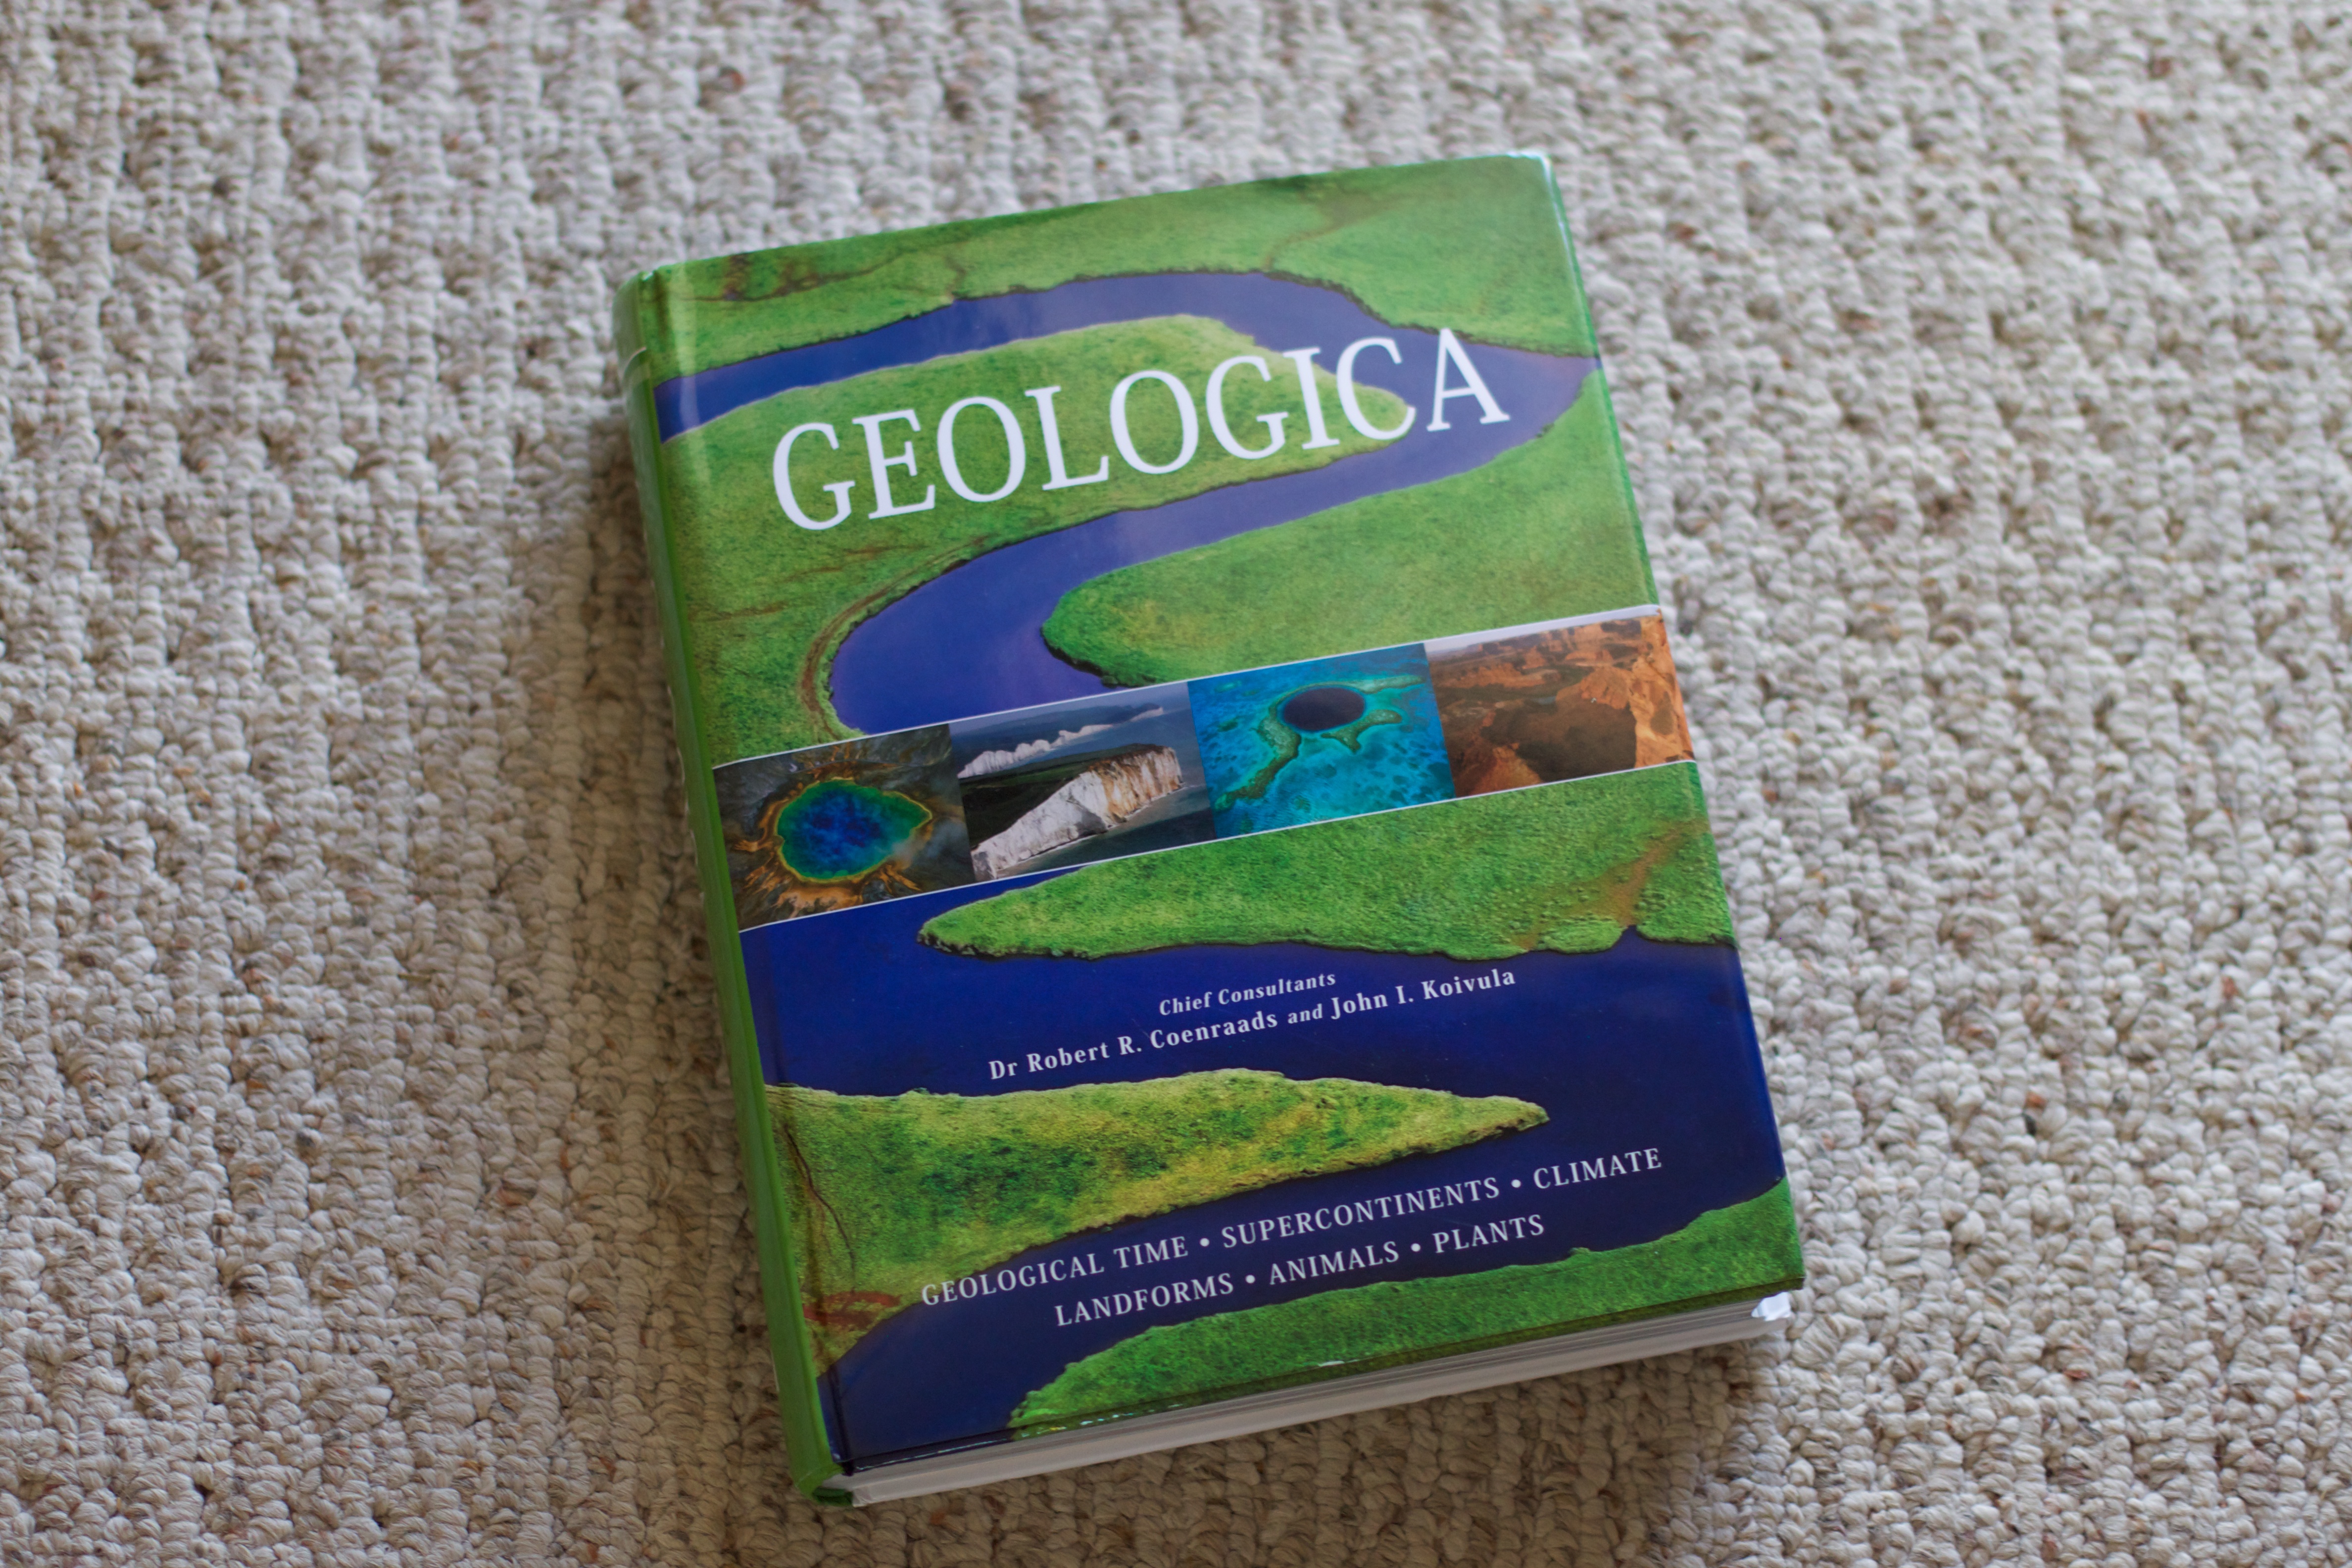
book, label